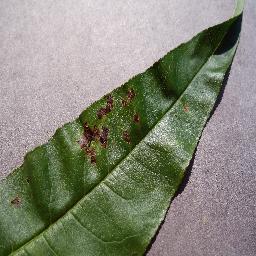
Label: Peach___Bacterial_spot